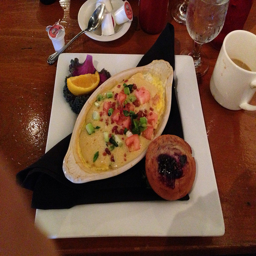
A white plate topped with different containers of food.
A breakfast meal is sitting on a white plate.
A breakfast plate at a restaurant with eggs as the main dish.
An omelet served at a restaurant, with cheese and tomatoes on it.
a white tray with an omelette a drink some coffee and a spoon